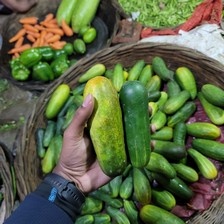
Label: cucumber